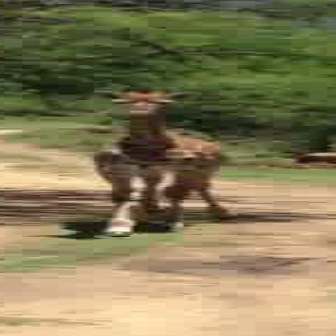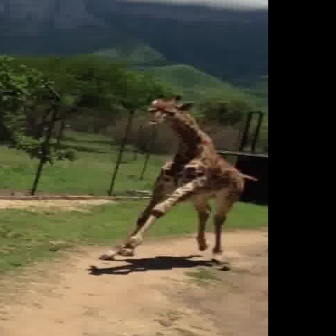
  Please identify the target specified by the bounding box [84,86,234,236] in the first image and locate it in the second image. Return the coordinates in [x_min,y_min,x_max,y_max] format.
Answer: [99,94,266,261]